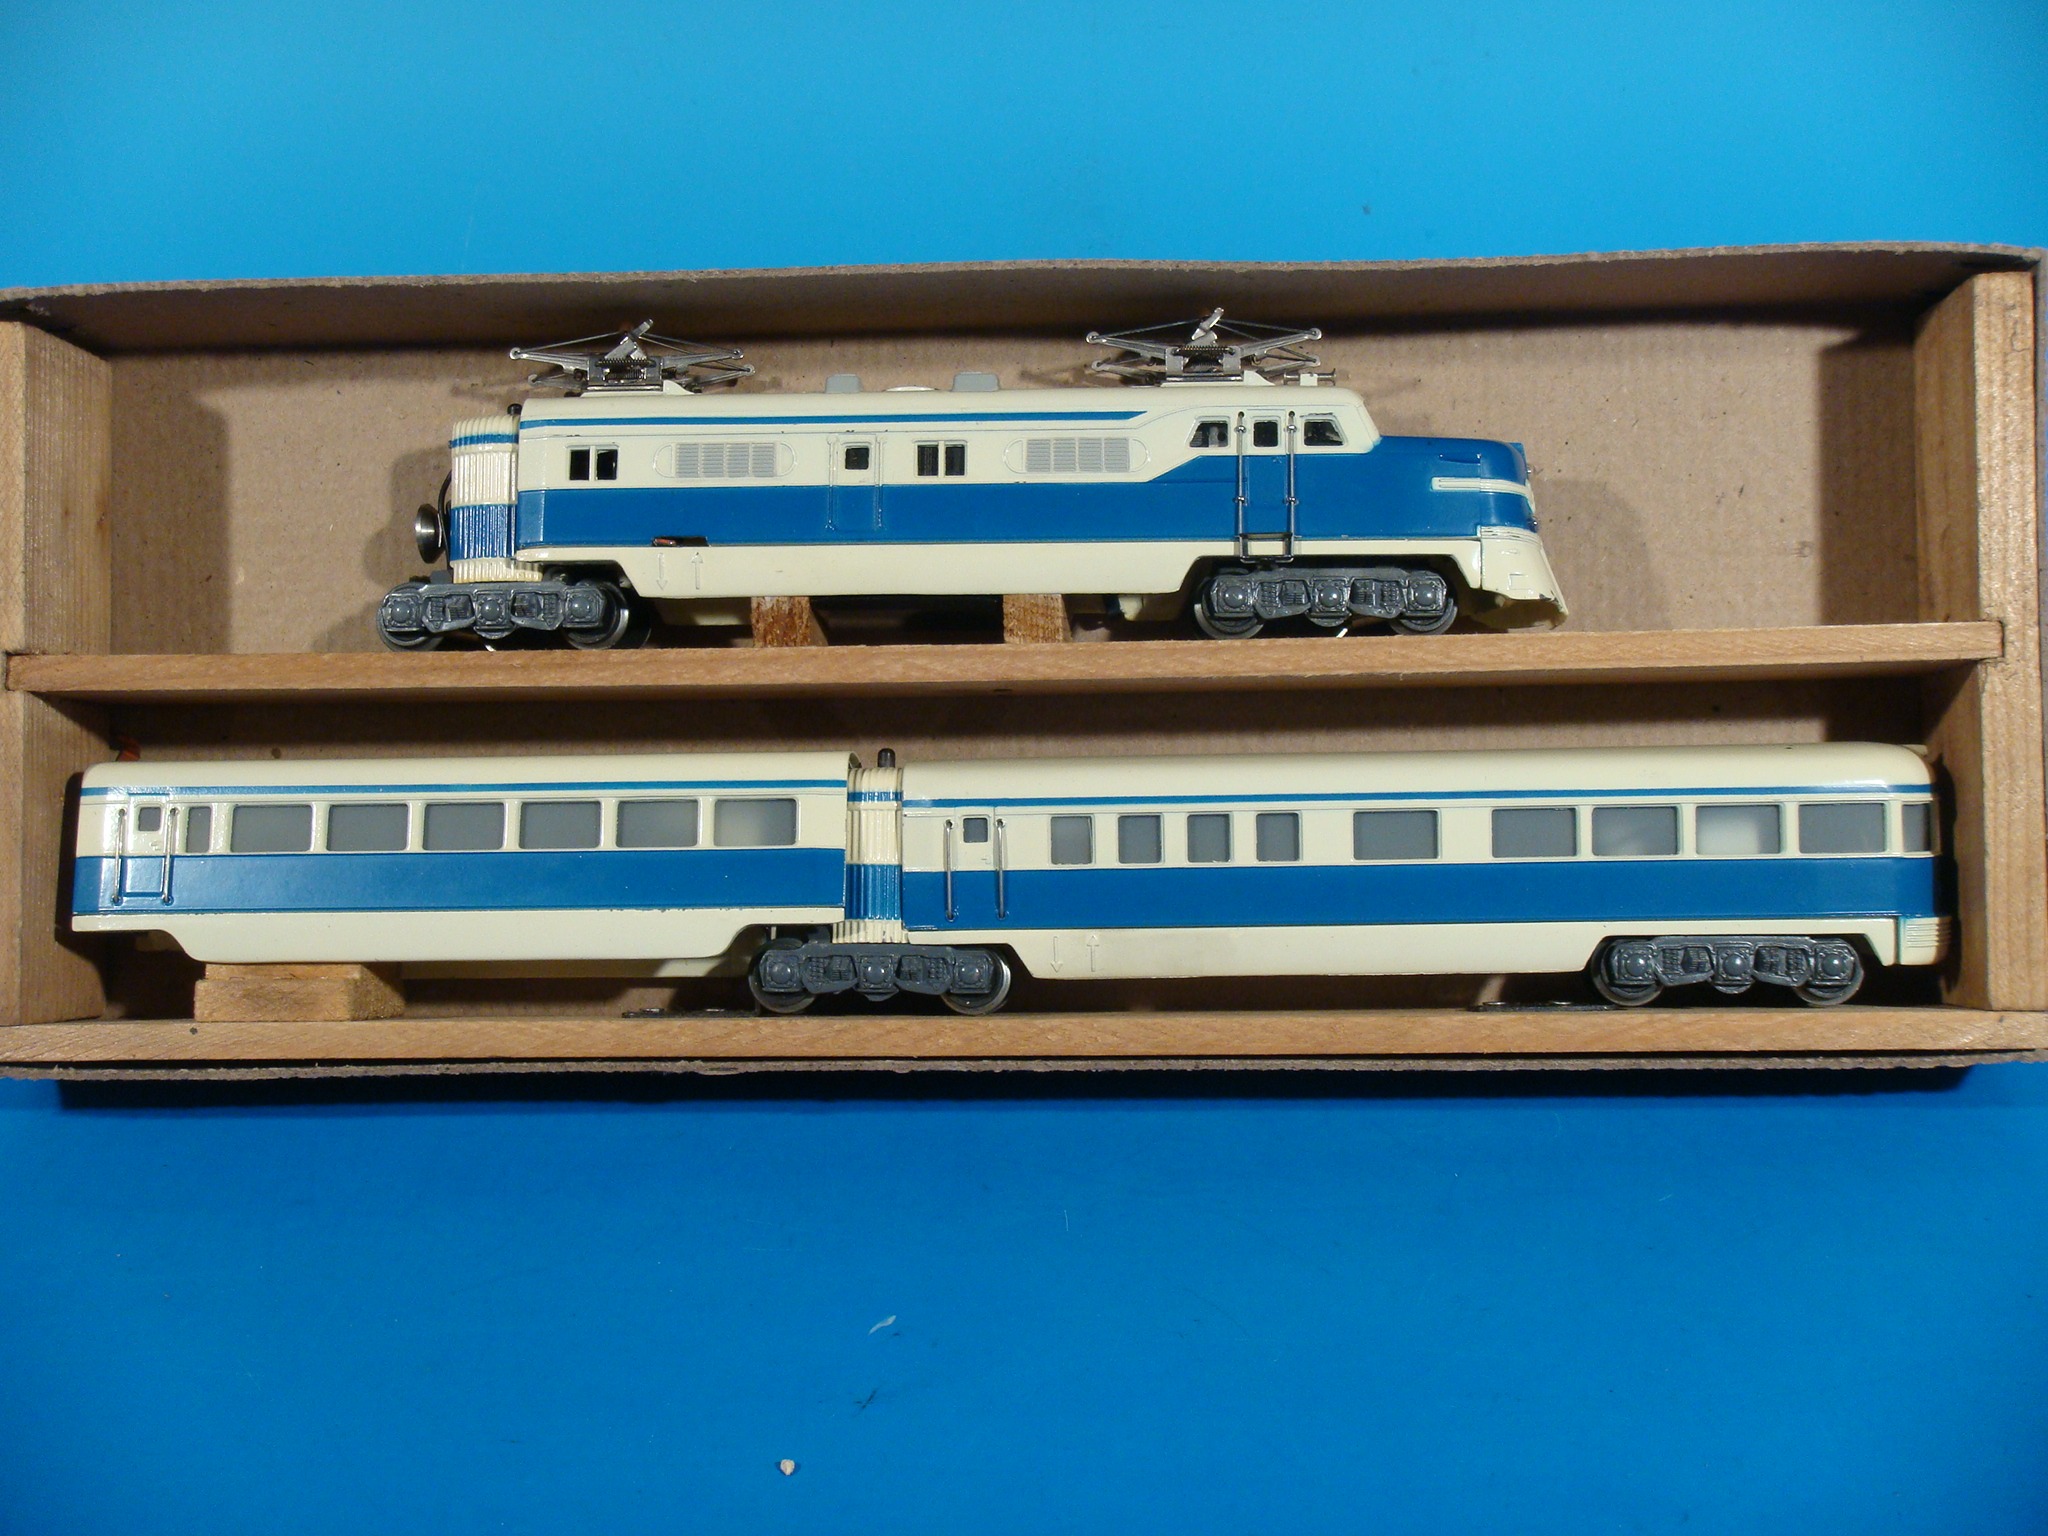
train, transport, vehicle, public transport, bumper, locomotive, 1950s, electric locomotive, steam locomotive, model car, model railway, land vehicle, scale model, automotive exterior, rolling stock, luxury vehicle, railroad car, passenger car, scale h0, marklin